Quercus alba

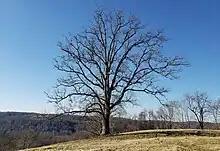
White Oak in the Appalachian Foothills of SW Pennsylvania

"Quercus alba" is fairly tolerant of a variety of habitats, and may be found on ridges, in valleys, and in between, in dry and moist habitats, and in moderately acid and alkaline soils. It is mainly a lowland tree, but reaches altitudes of 1,600 m (5,249 ft) in the Appalachian Mountains. It is often a component of the forest canopy in an oak-heath forest.